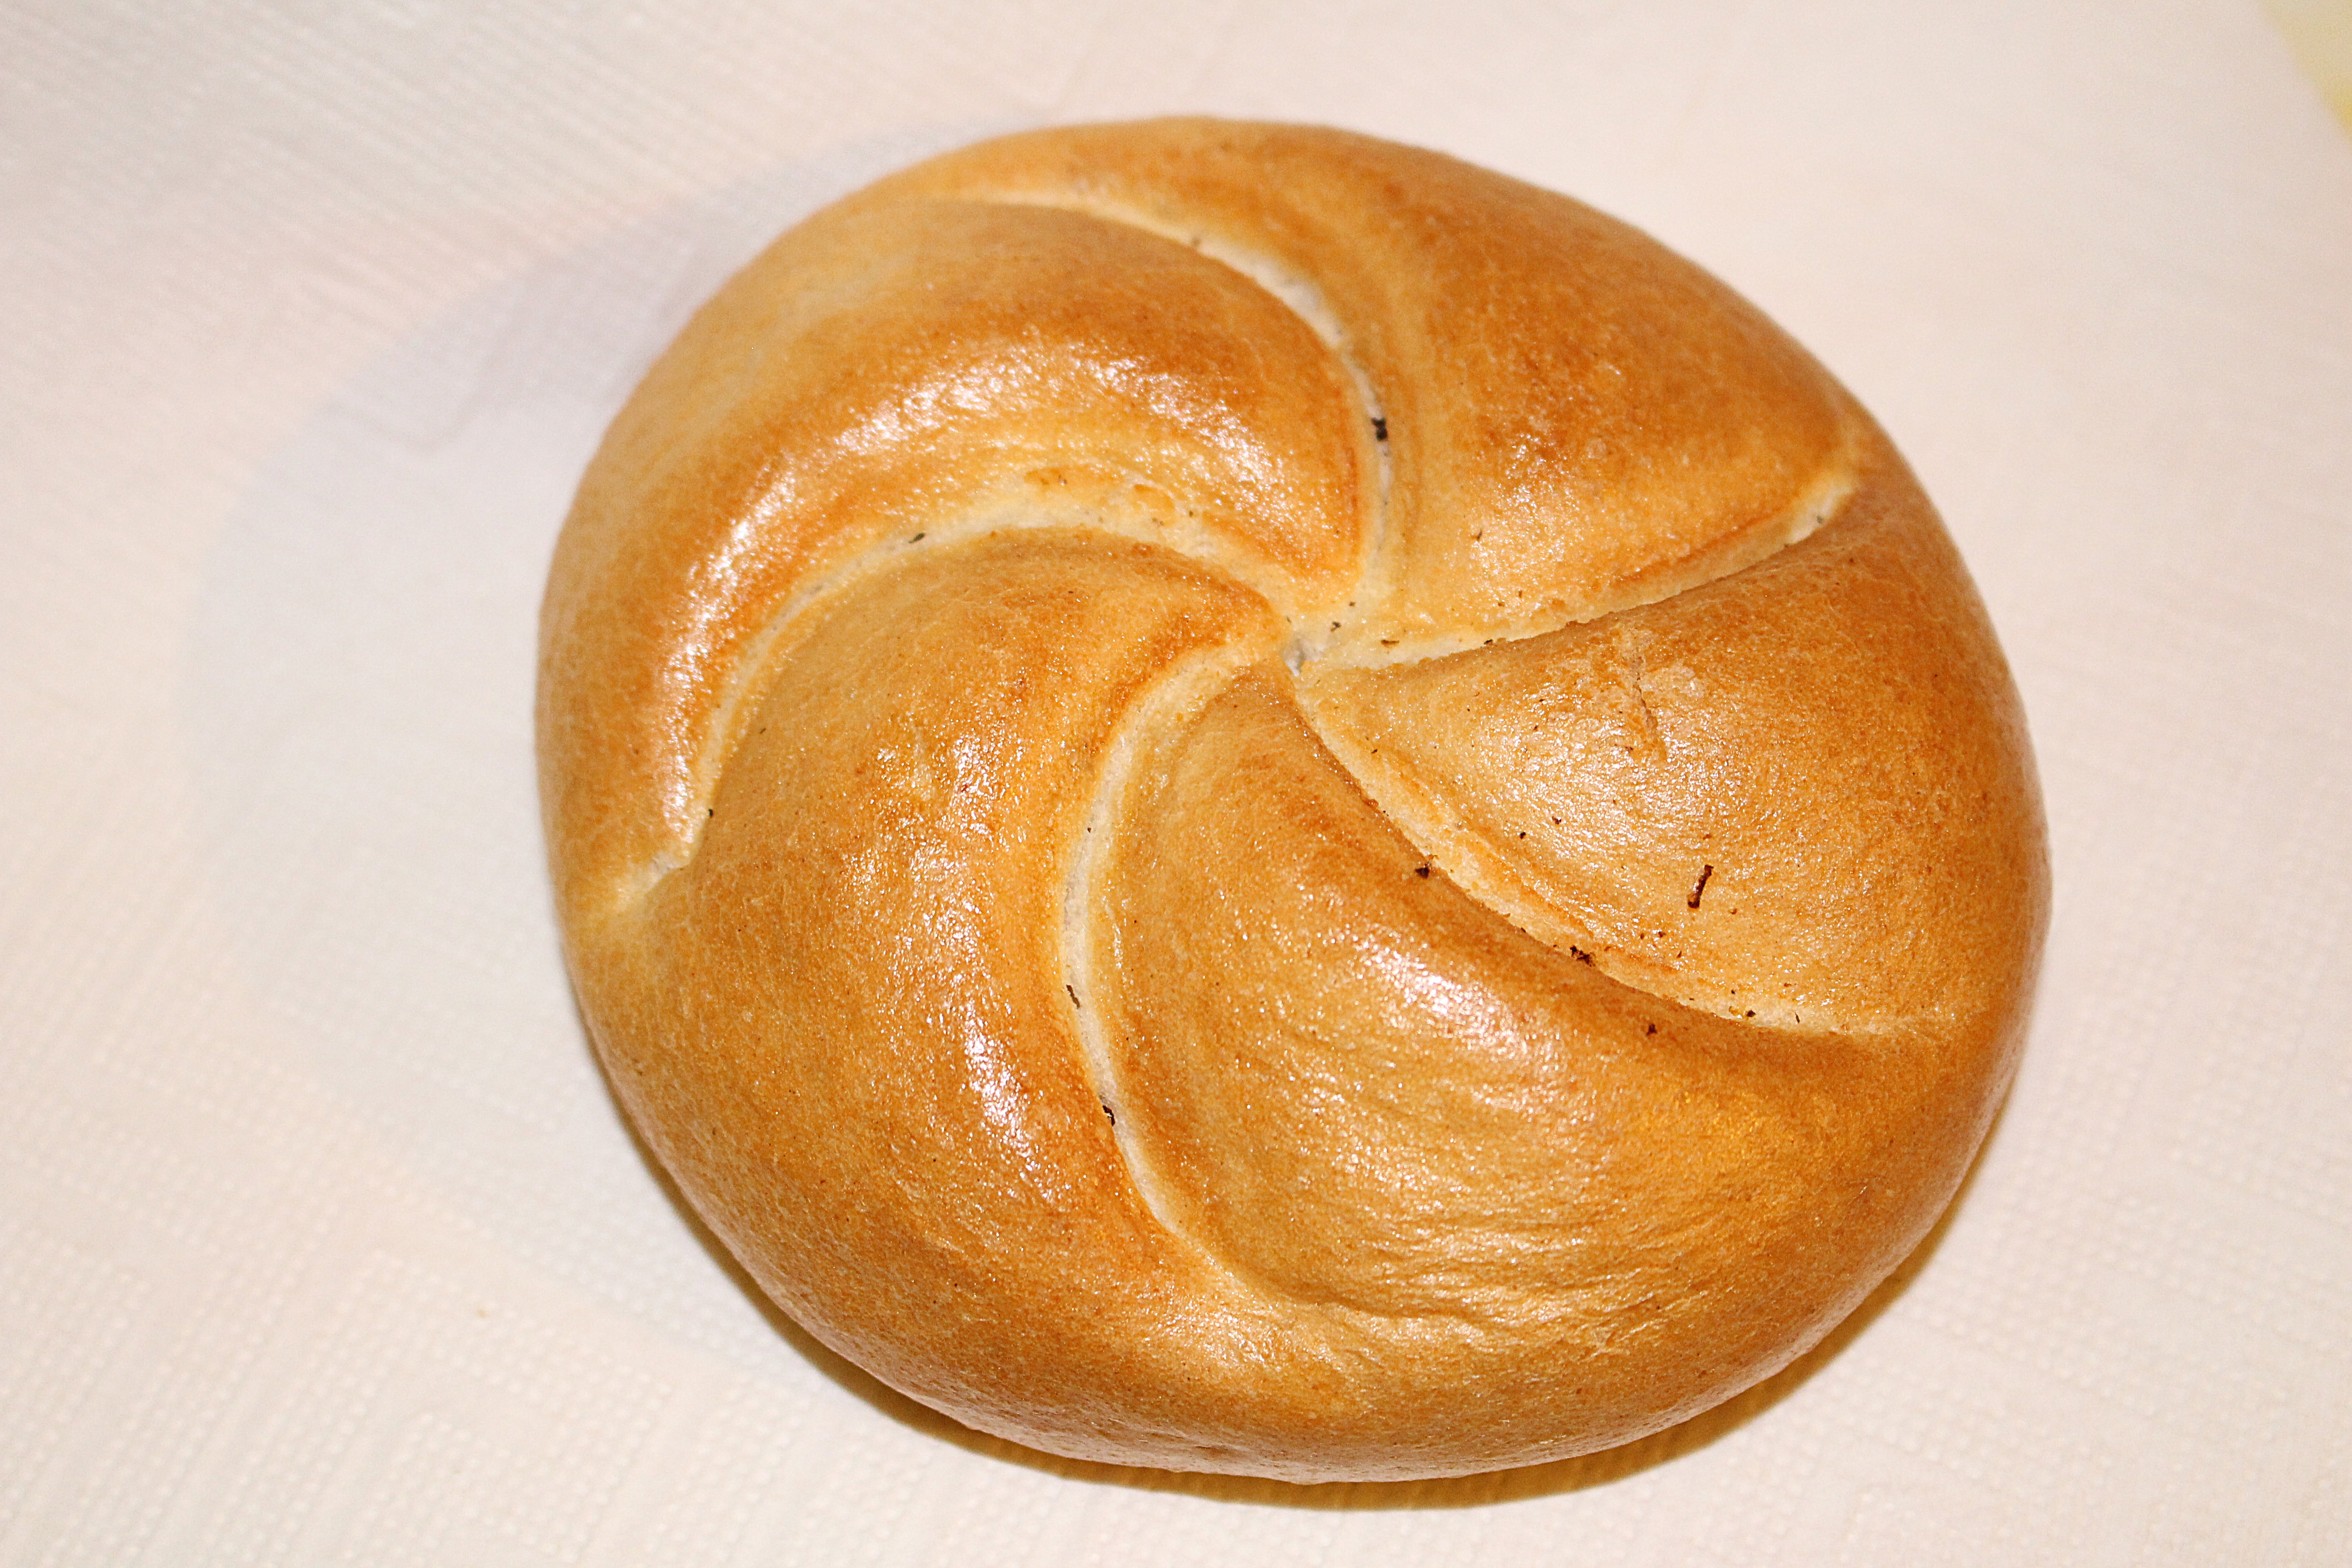
dish, food, dessert, cuisine, bread, pastries, baker, roll, baked goods, anpan, grass family, star flaxen